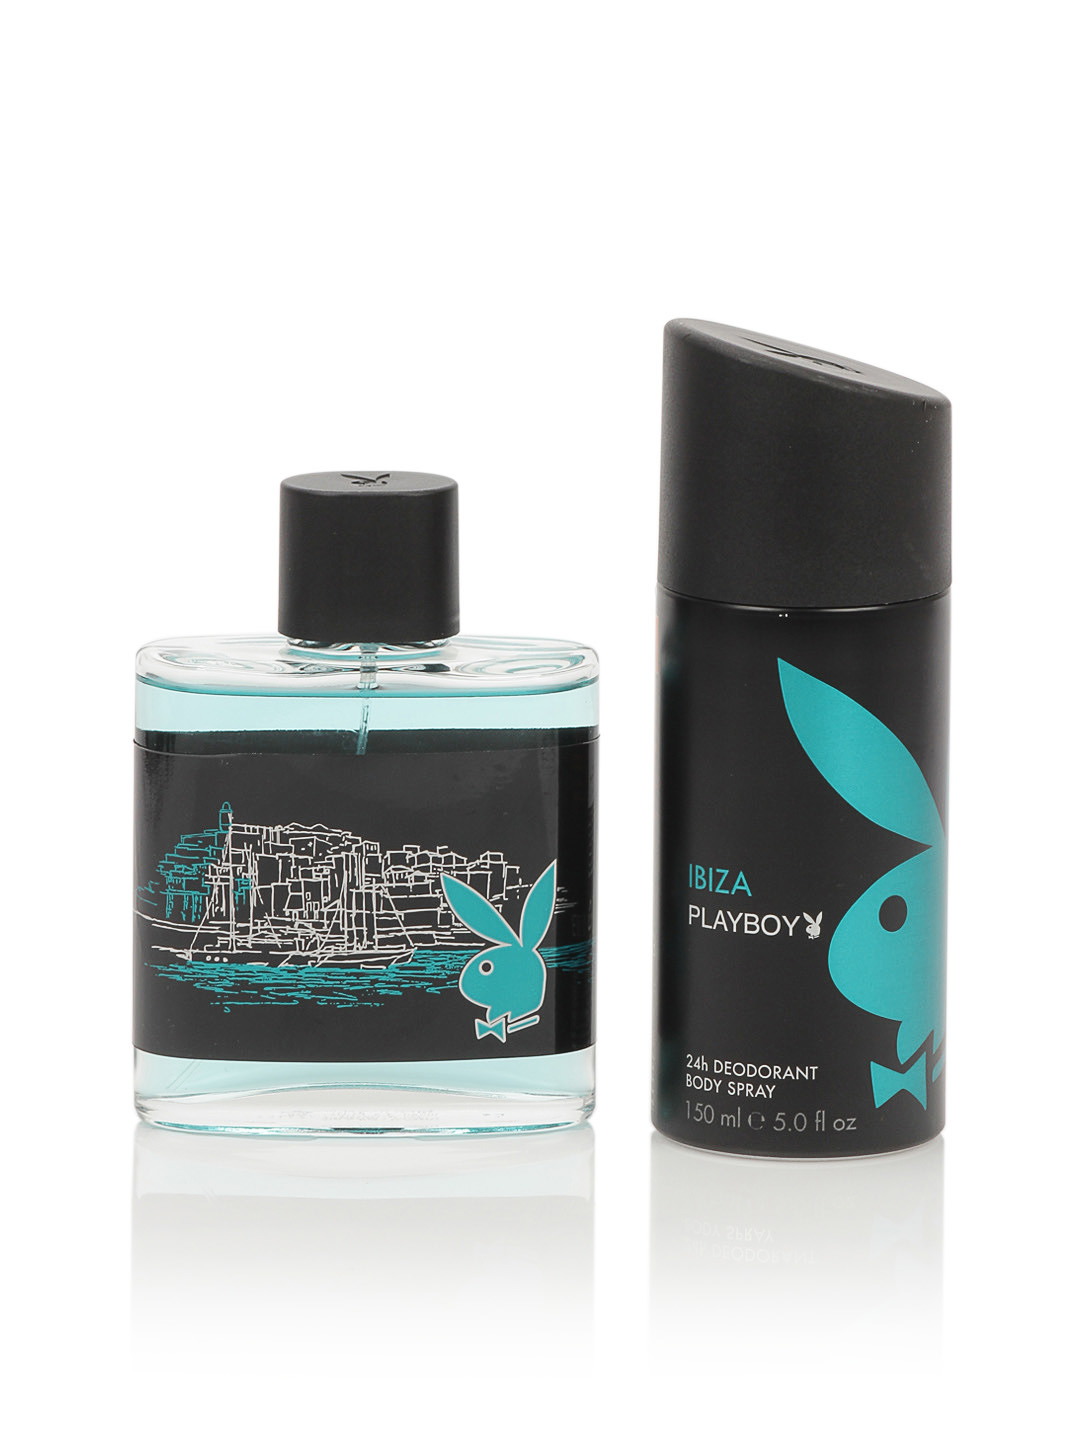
Playboy Men Ibiza Perfume & Deodorant Set
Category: Personal Care / Fragrance / Perfume and Body Mist
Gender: Men
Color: Black
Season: Spring 2017
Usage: Casual